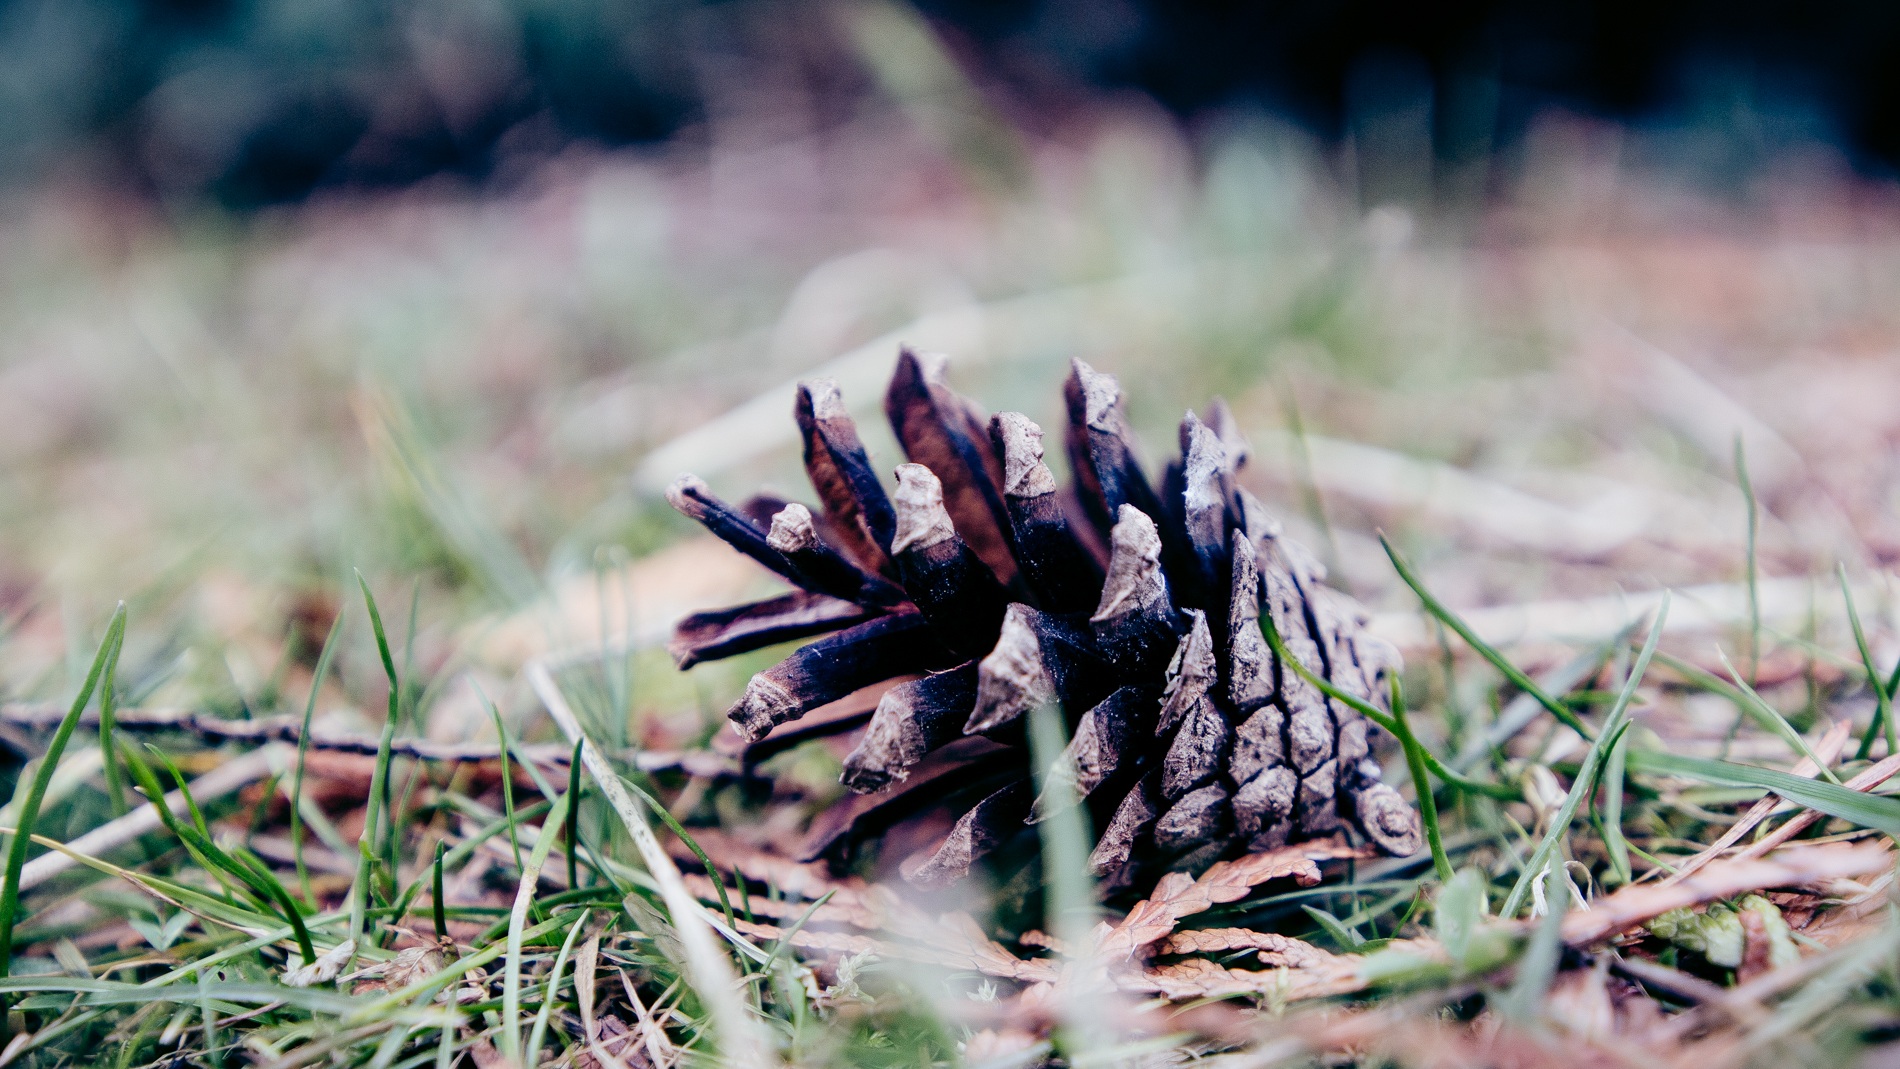
tree, nature, forest, grass, plant, ground, photography, leaf, flower, frost, pine, green, autumn, brown, soil, cone, botany, flora, pine cone, wildflower, conifer, close up, coniferous, macro photography, flowering plant, grass family, land plant